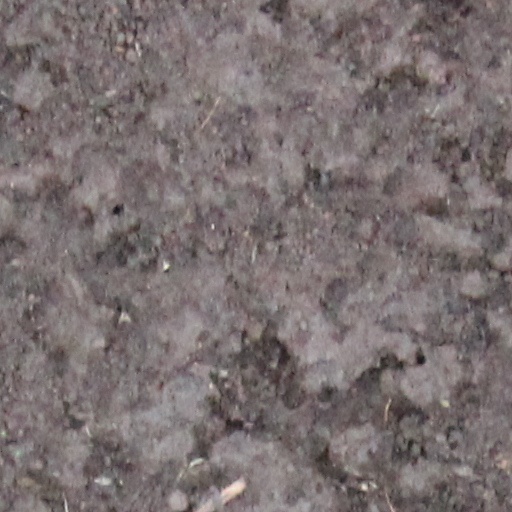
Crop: wheat